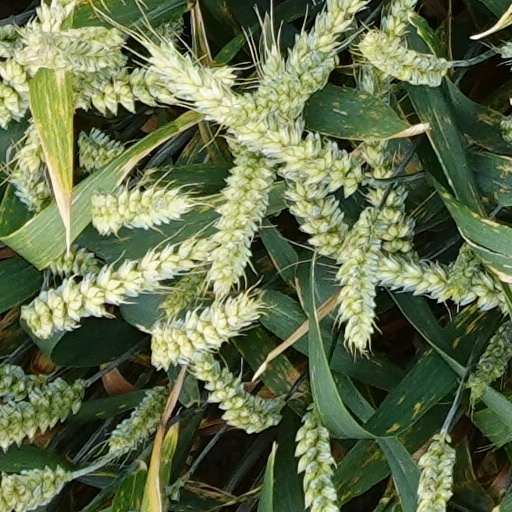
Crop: wheat